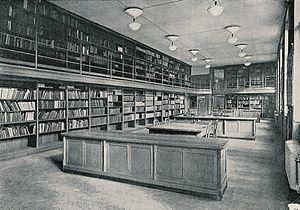
Une partie de la biblioteque de l'Institut de géographie. Egalement salle de lecture des étudiantes.